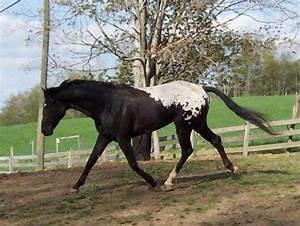
Label: horse